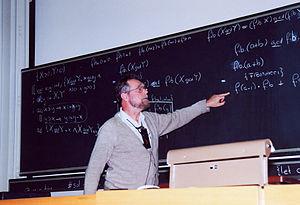
Edsger Wybe Dijkstra, né à Rotterdam le 11 mai 1930 et mort à Nuenen le 6 août 2002, est un mathématicien et informaticien néerlandais du XXᵉ siècle. Il reçoit en 1972 le prix Turing pour ses contributions sur la science et l’art des langages de programmation et au langage Algol. Juste avant sa mort, en 2002, il reçoit le prix PoDC de l'article influent, pour ses travaux sur l'autostabilisation. L'année suivant sa mort, le prix sera renommé en son honneur prix Dijkstra.